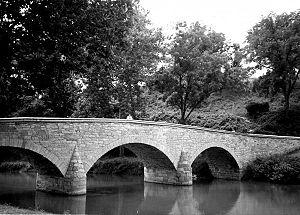
Un pont en arc est un pont, à savoir une construction qui permet de franchir une dépression ou un obstacle, dont la ligne de la partie inférieure, est en forme d'arc. Dans ces ponts, l'ensemble des charges permanentes ou temporaires appliquées au pont est repris dans l'arc en compression pour être transféré sur les appuis en rives, les culées.